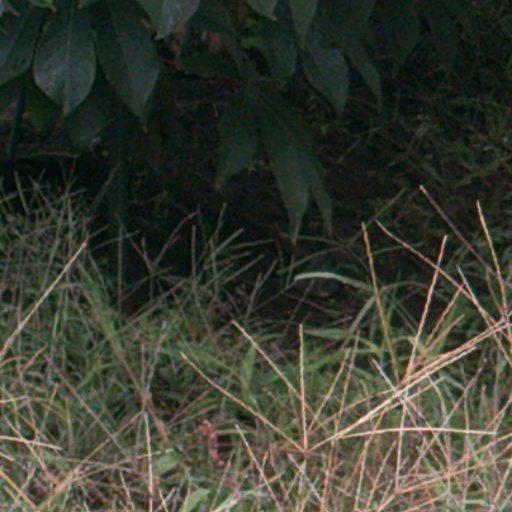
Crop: cassava